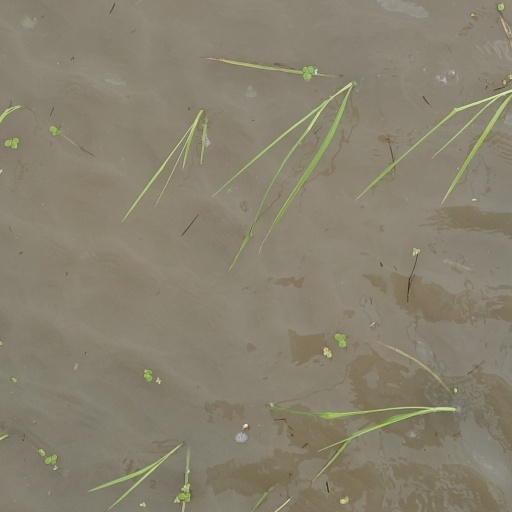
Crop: rice